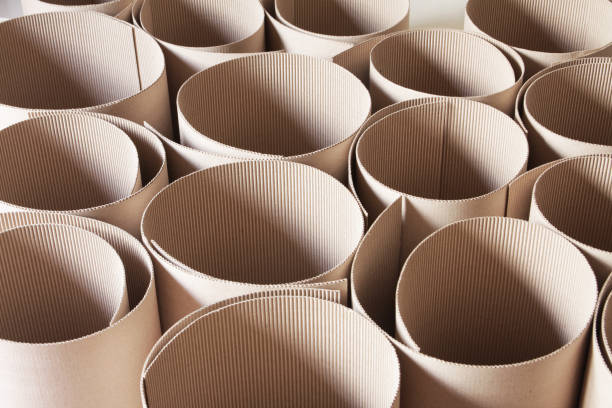
Label: cardboard